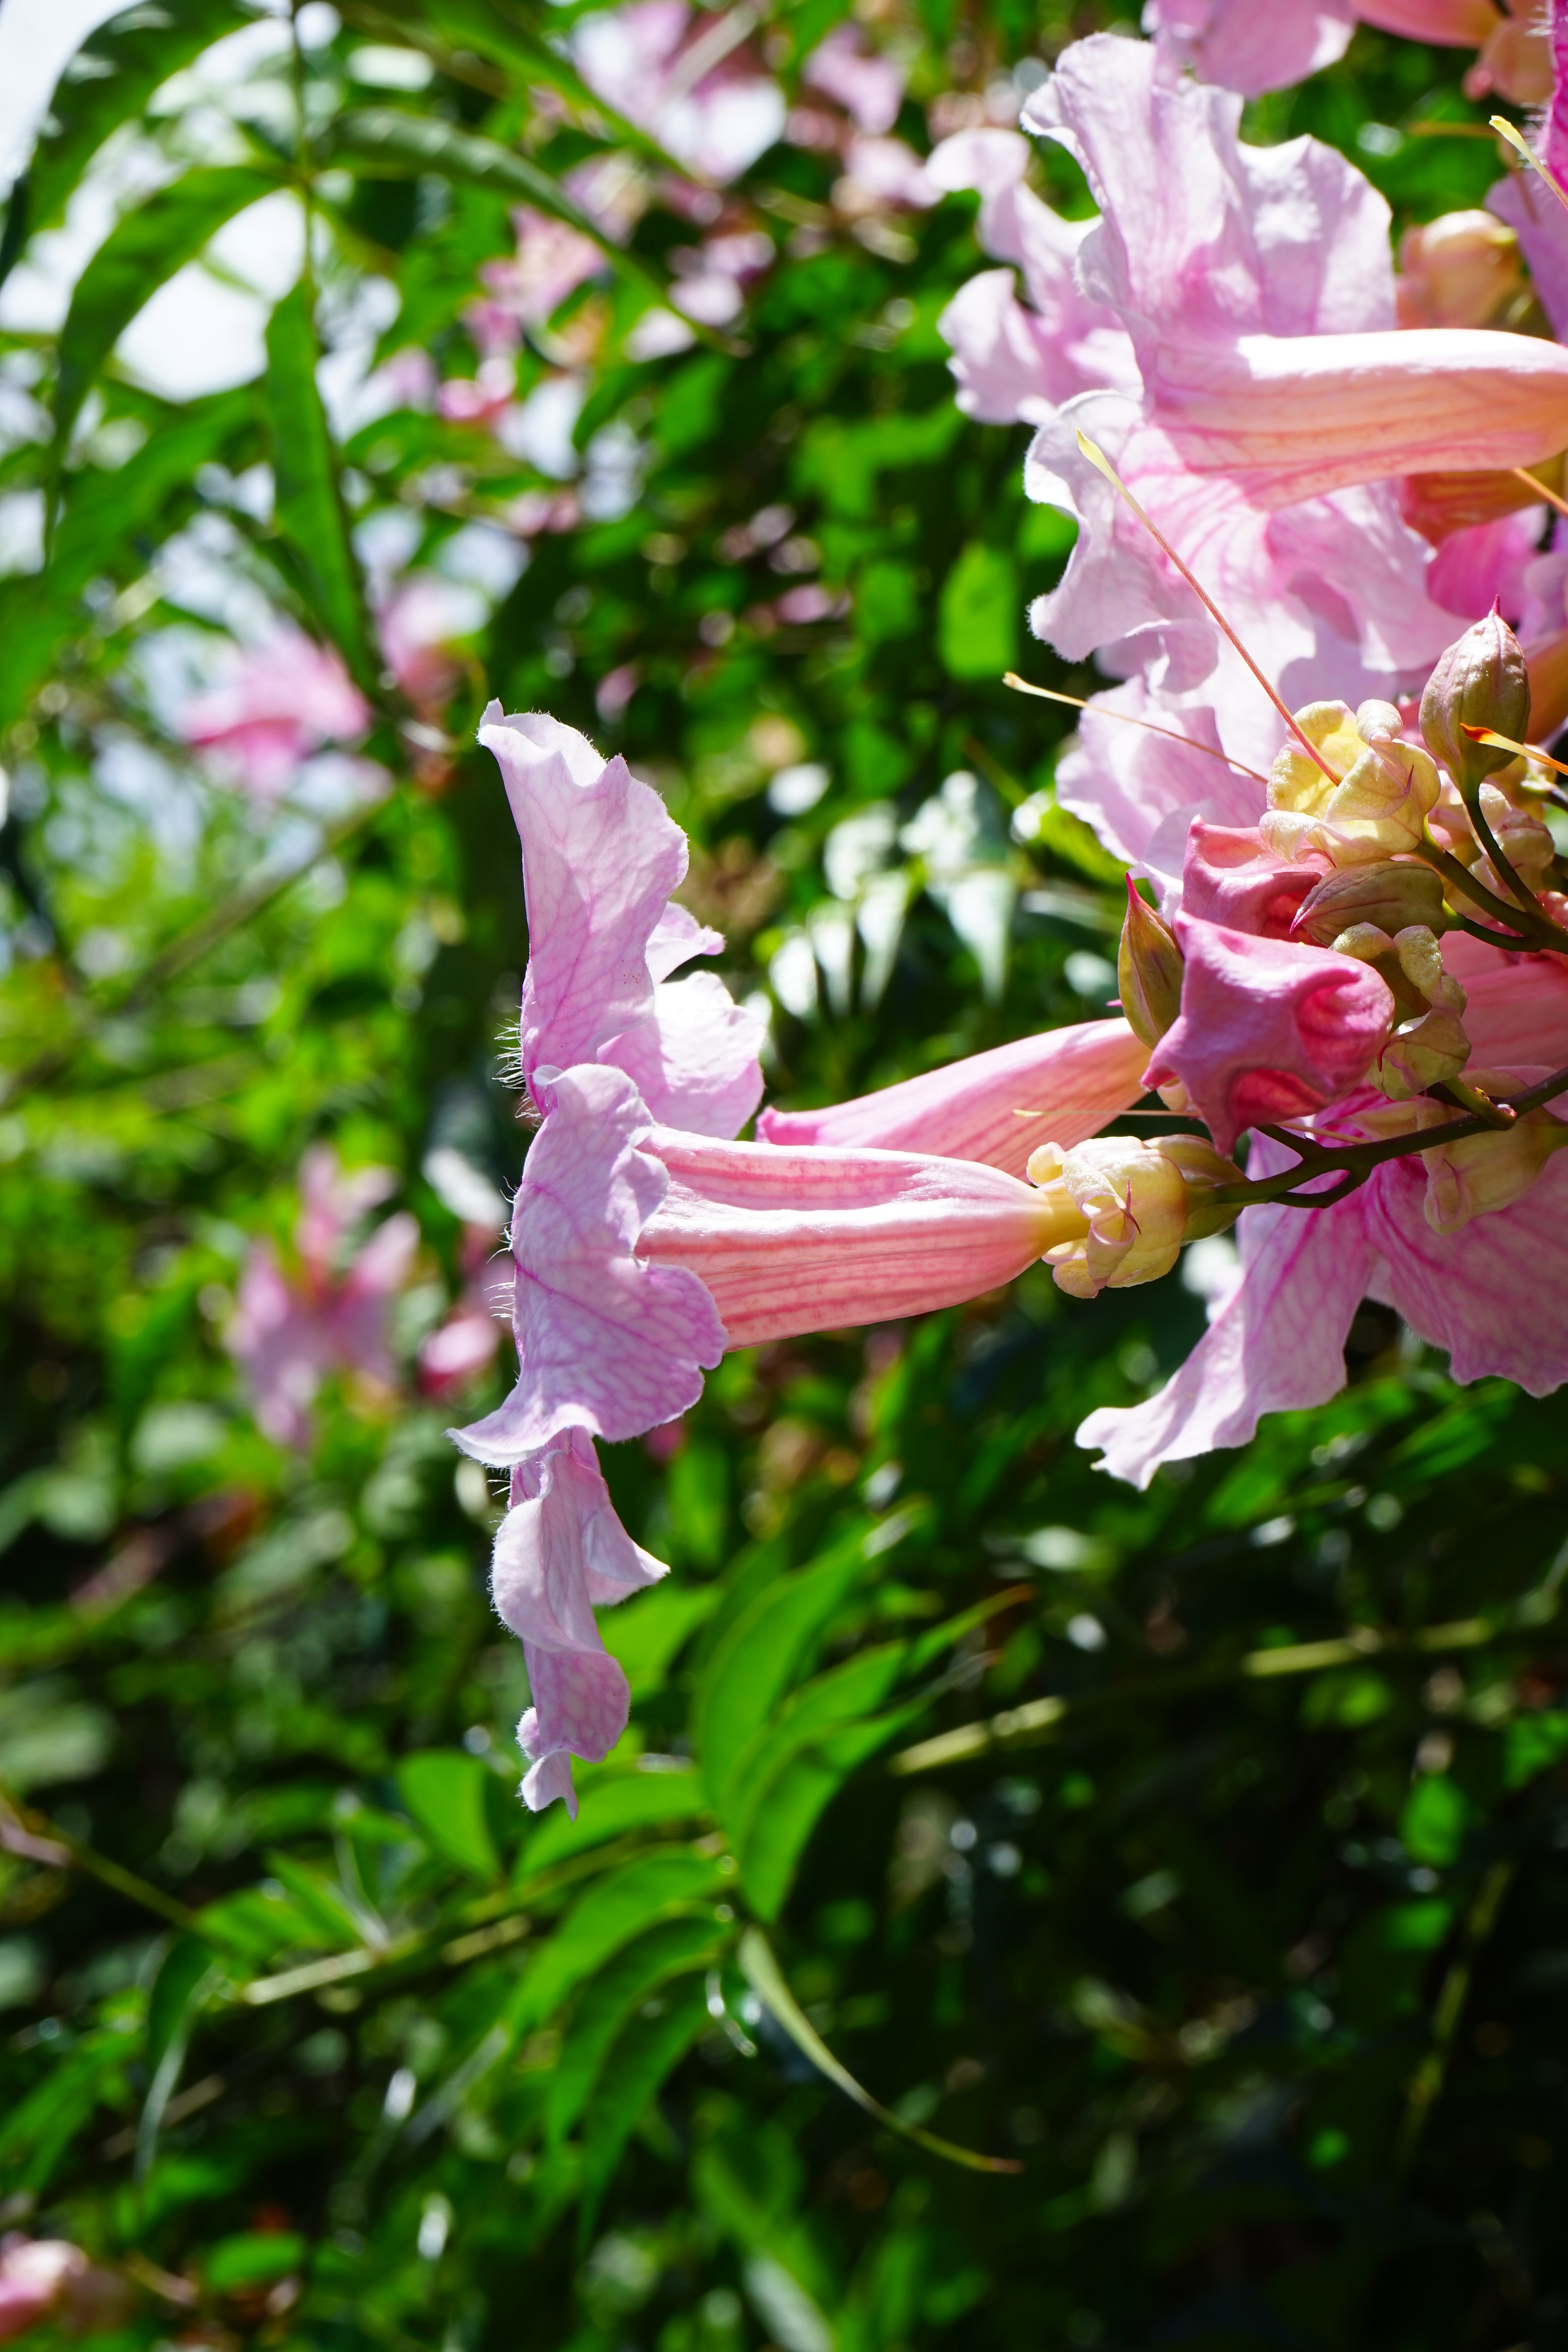
branch, blossom, plant, leaf, flower, petal, bloom, bush, botany, garden, pink, flora, wildflower, shrub, tenerife, digitalis, macro photography, canary islands, flowering plant, bignoniaceae plants, bignoniaceae, land plant, pink trumpet vine, podranea ricasoliana, far maw bignonie, bignonie